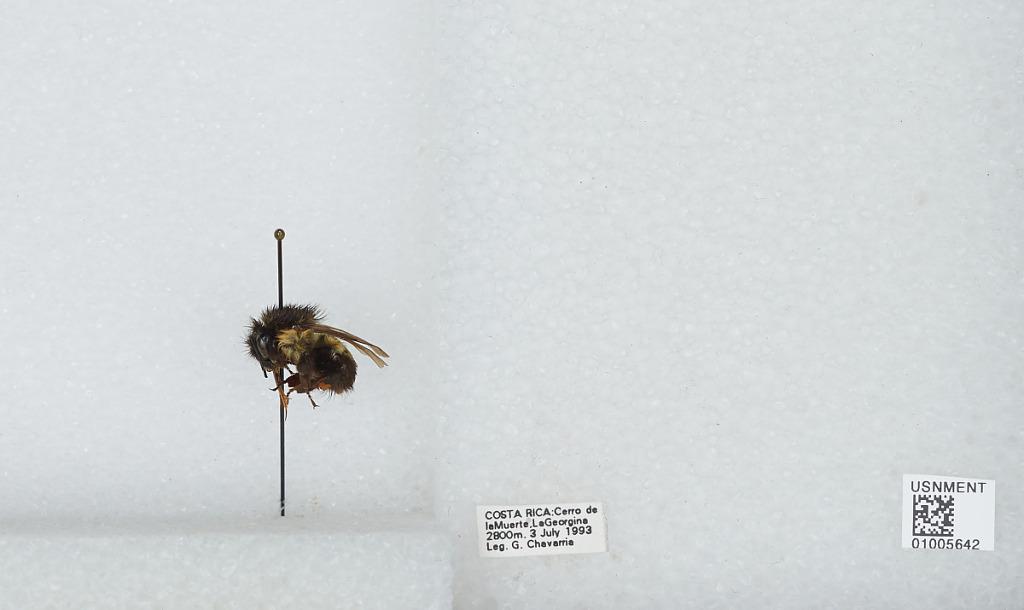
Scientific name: Bombus (Pyrobombus) ephippiatus (Say)
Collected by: G. Chavarria
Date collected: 1993-7-3
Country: Costa Rica
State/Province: San Jose
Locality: Cerro de la Muerte, La Georgina
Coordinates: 9.5583, -83.7239